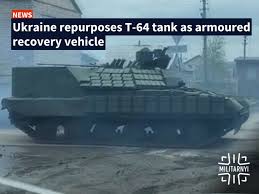
Label: T-64